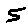
Label: 5